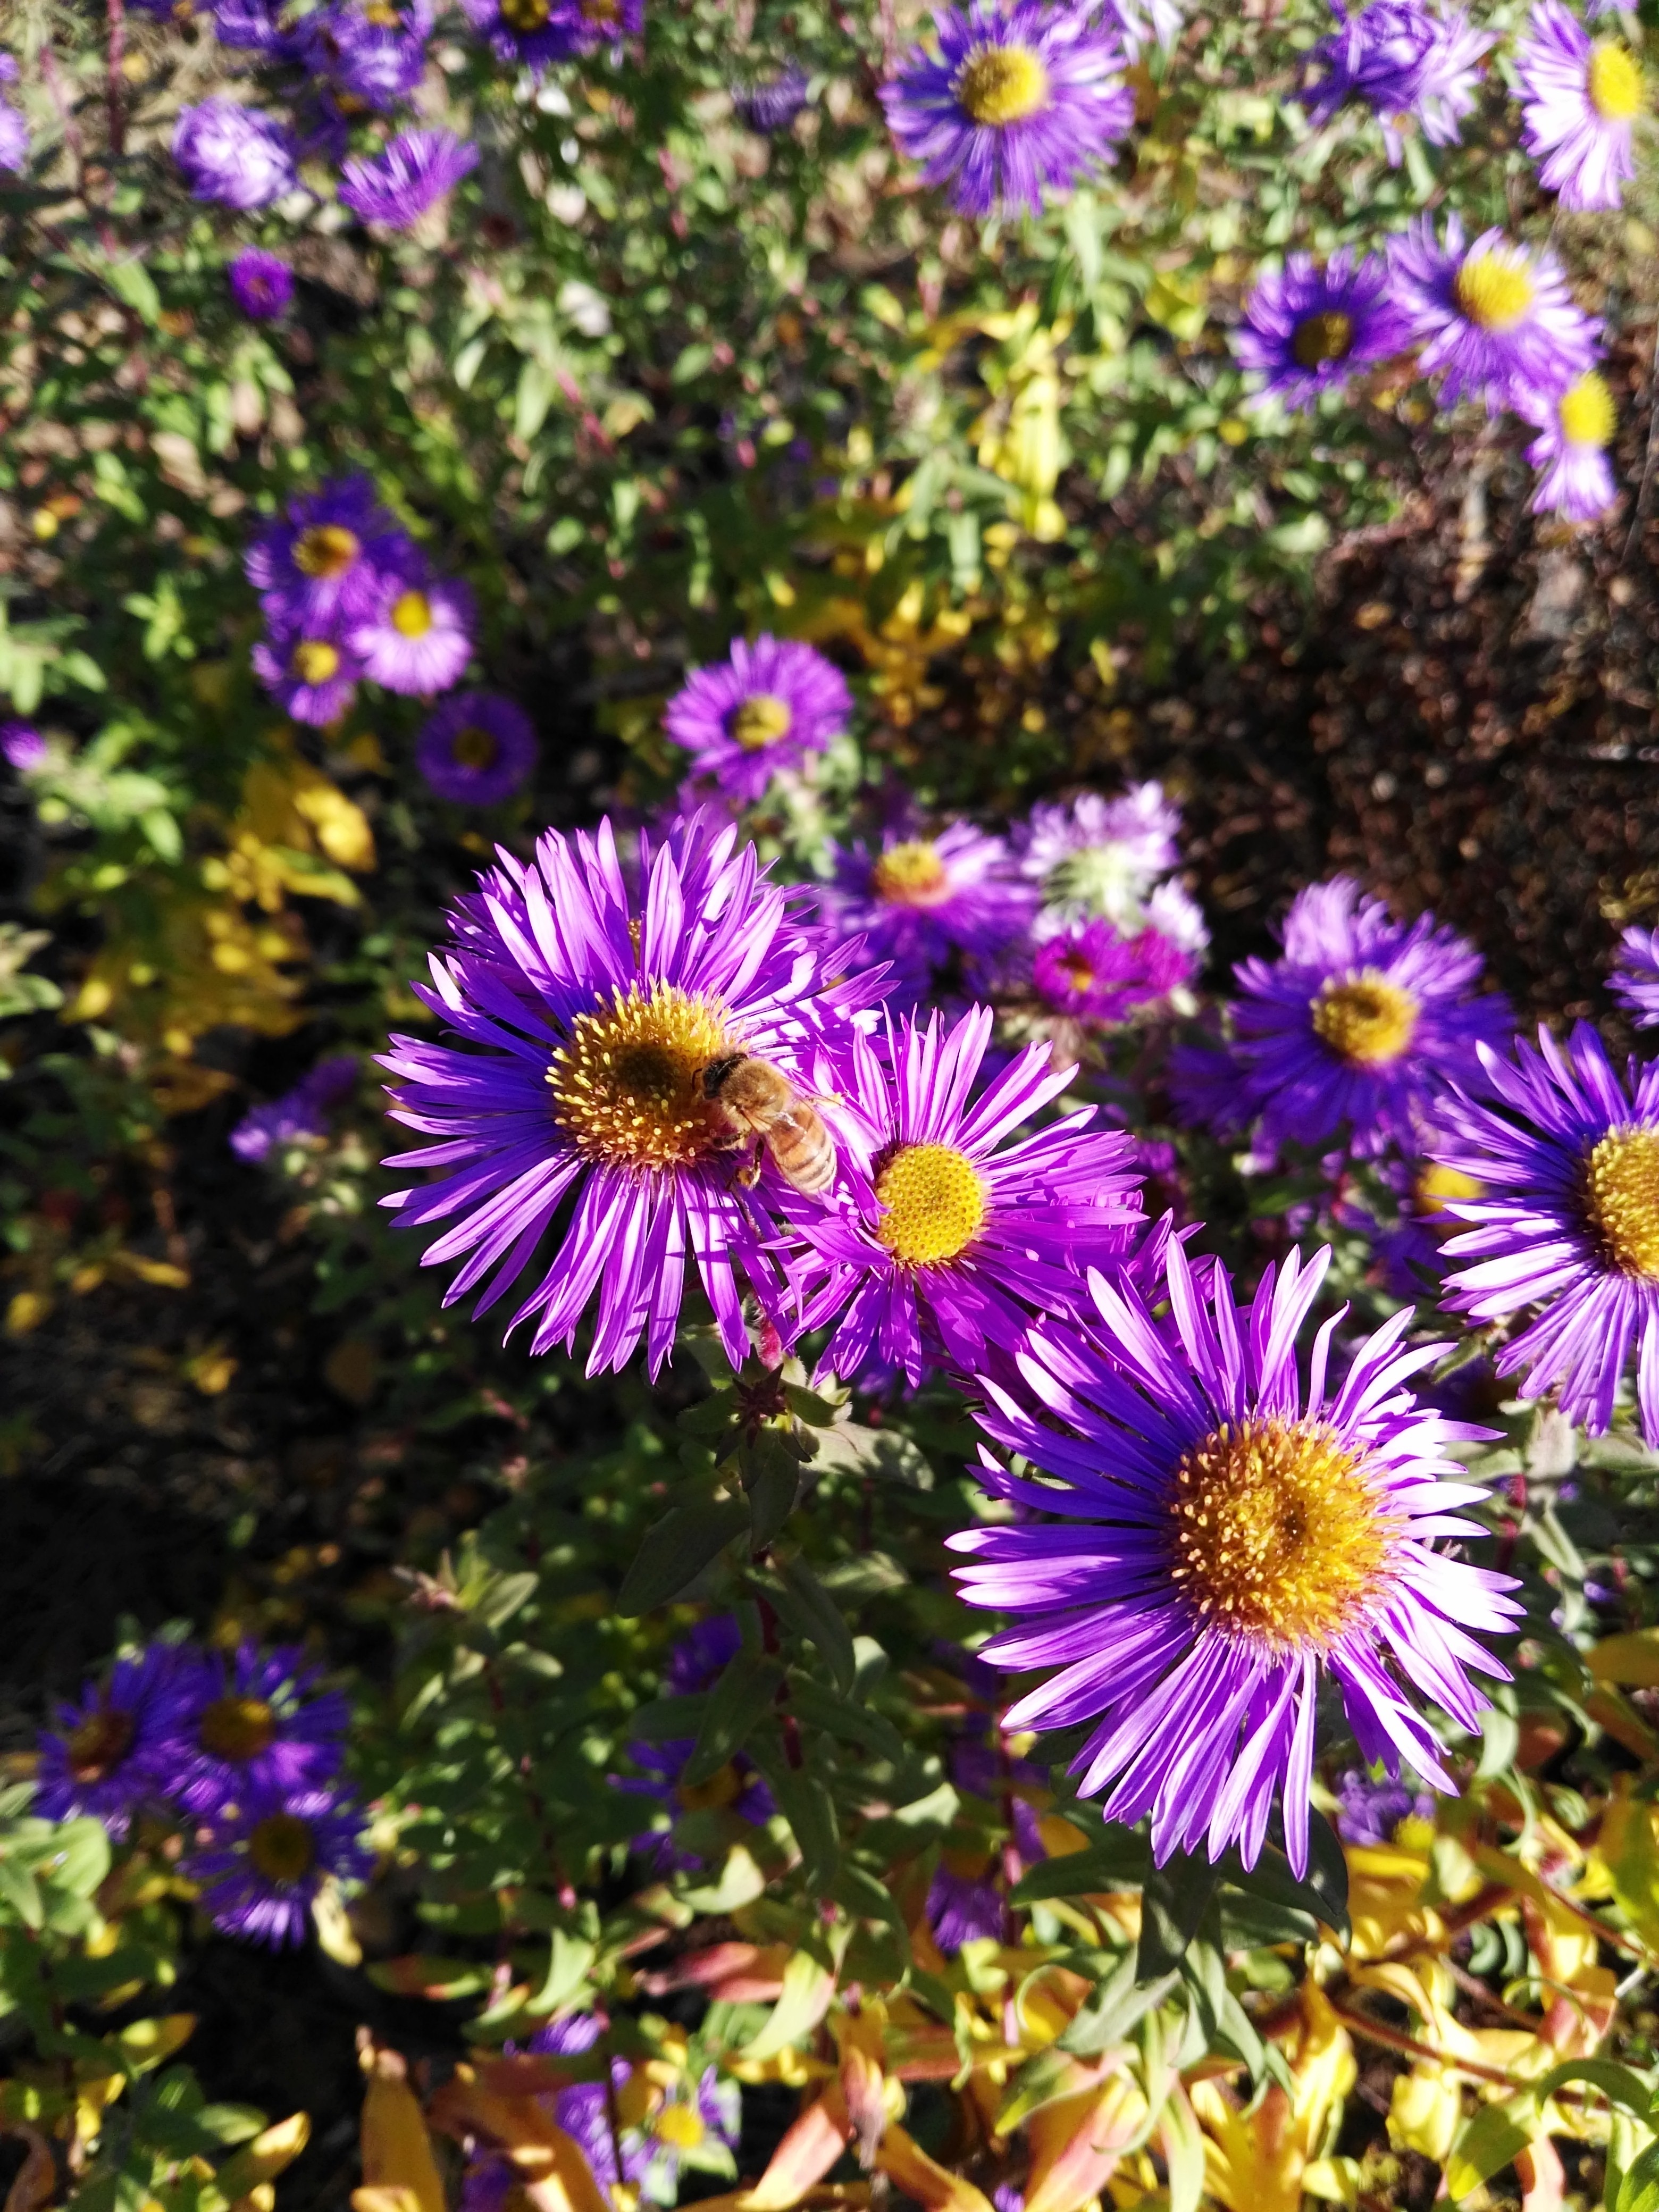
nature, blossom, plant, meadow, flower, bloom, animal, pollen, pollination, insect, autumn, botany, close, flora, sprinkle, wildflower, aster, bee, nectar, nature conservation, herbstastern, flowering plant, honey bee, daisy family, apis mellifera, annual plant, land plant, dorotheanthus bellidiformis, be duster